List of Dassault Mirage III operators

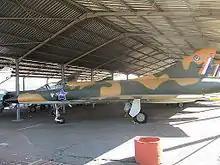
South African Mirage IIICZ.

50FC were upgraded by Dassault from French Air Force 5Fs. All of the surviving Mirage 50s were updated by Enaer to "Pantera" standard from 1988 to 2002.